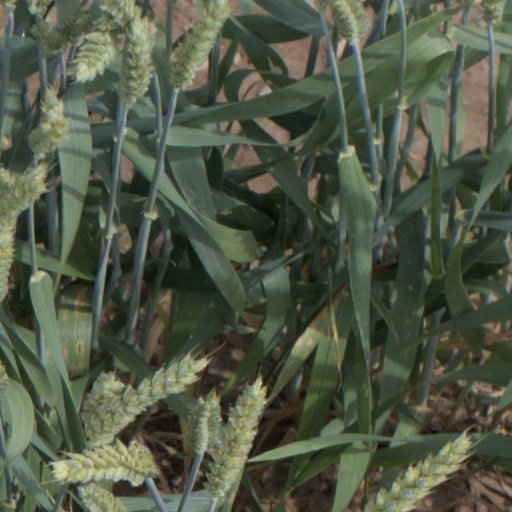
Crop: wheat